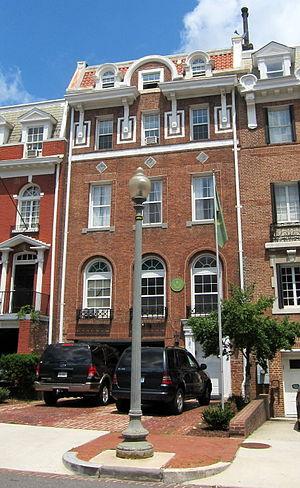
Cet article liste les représentations diplomatiques de la Mauritanie à l'étranger, en excluant les consulats honoraires.